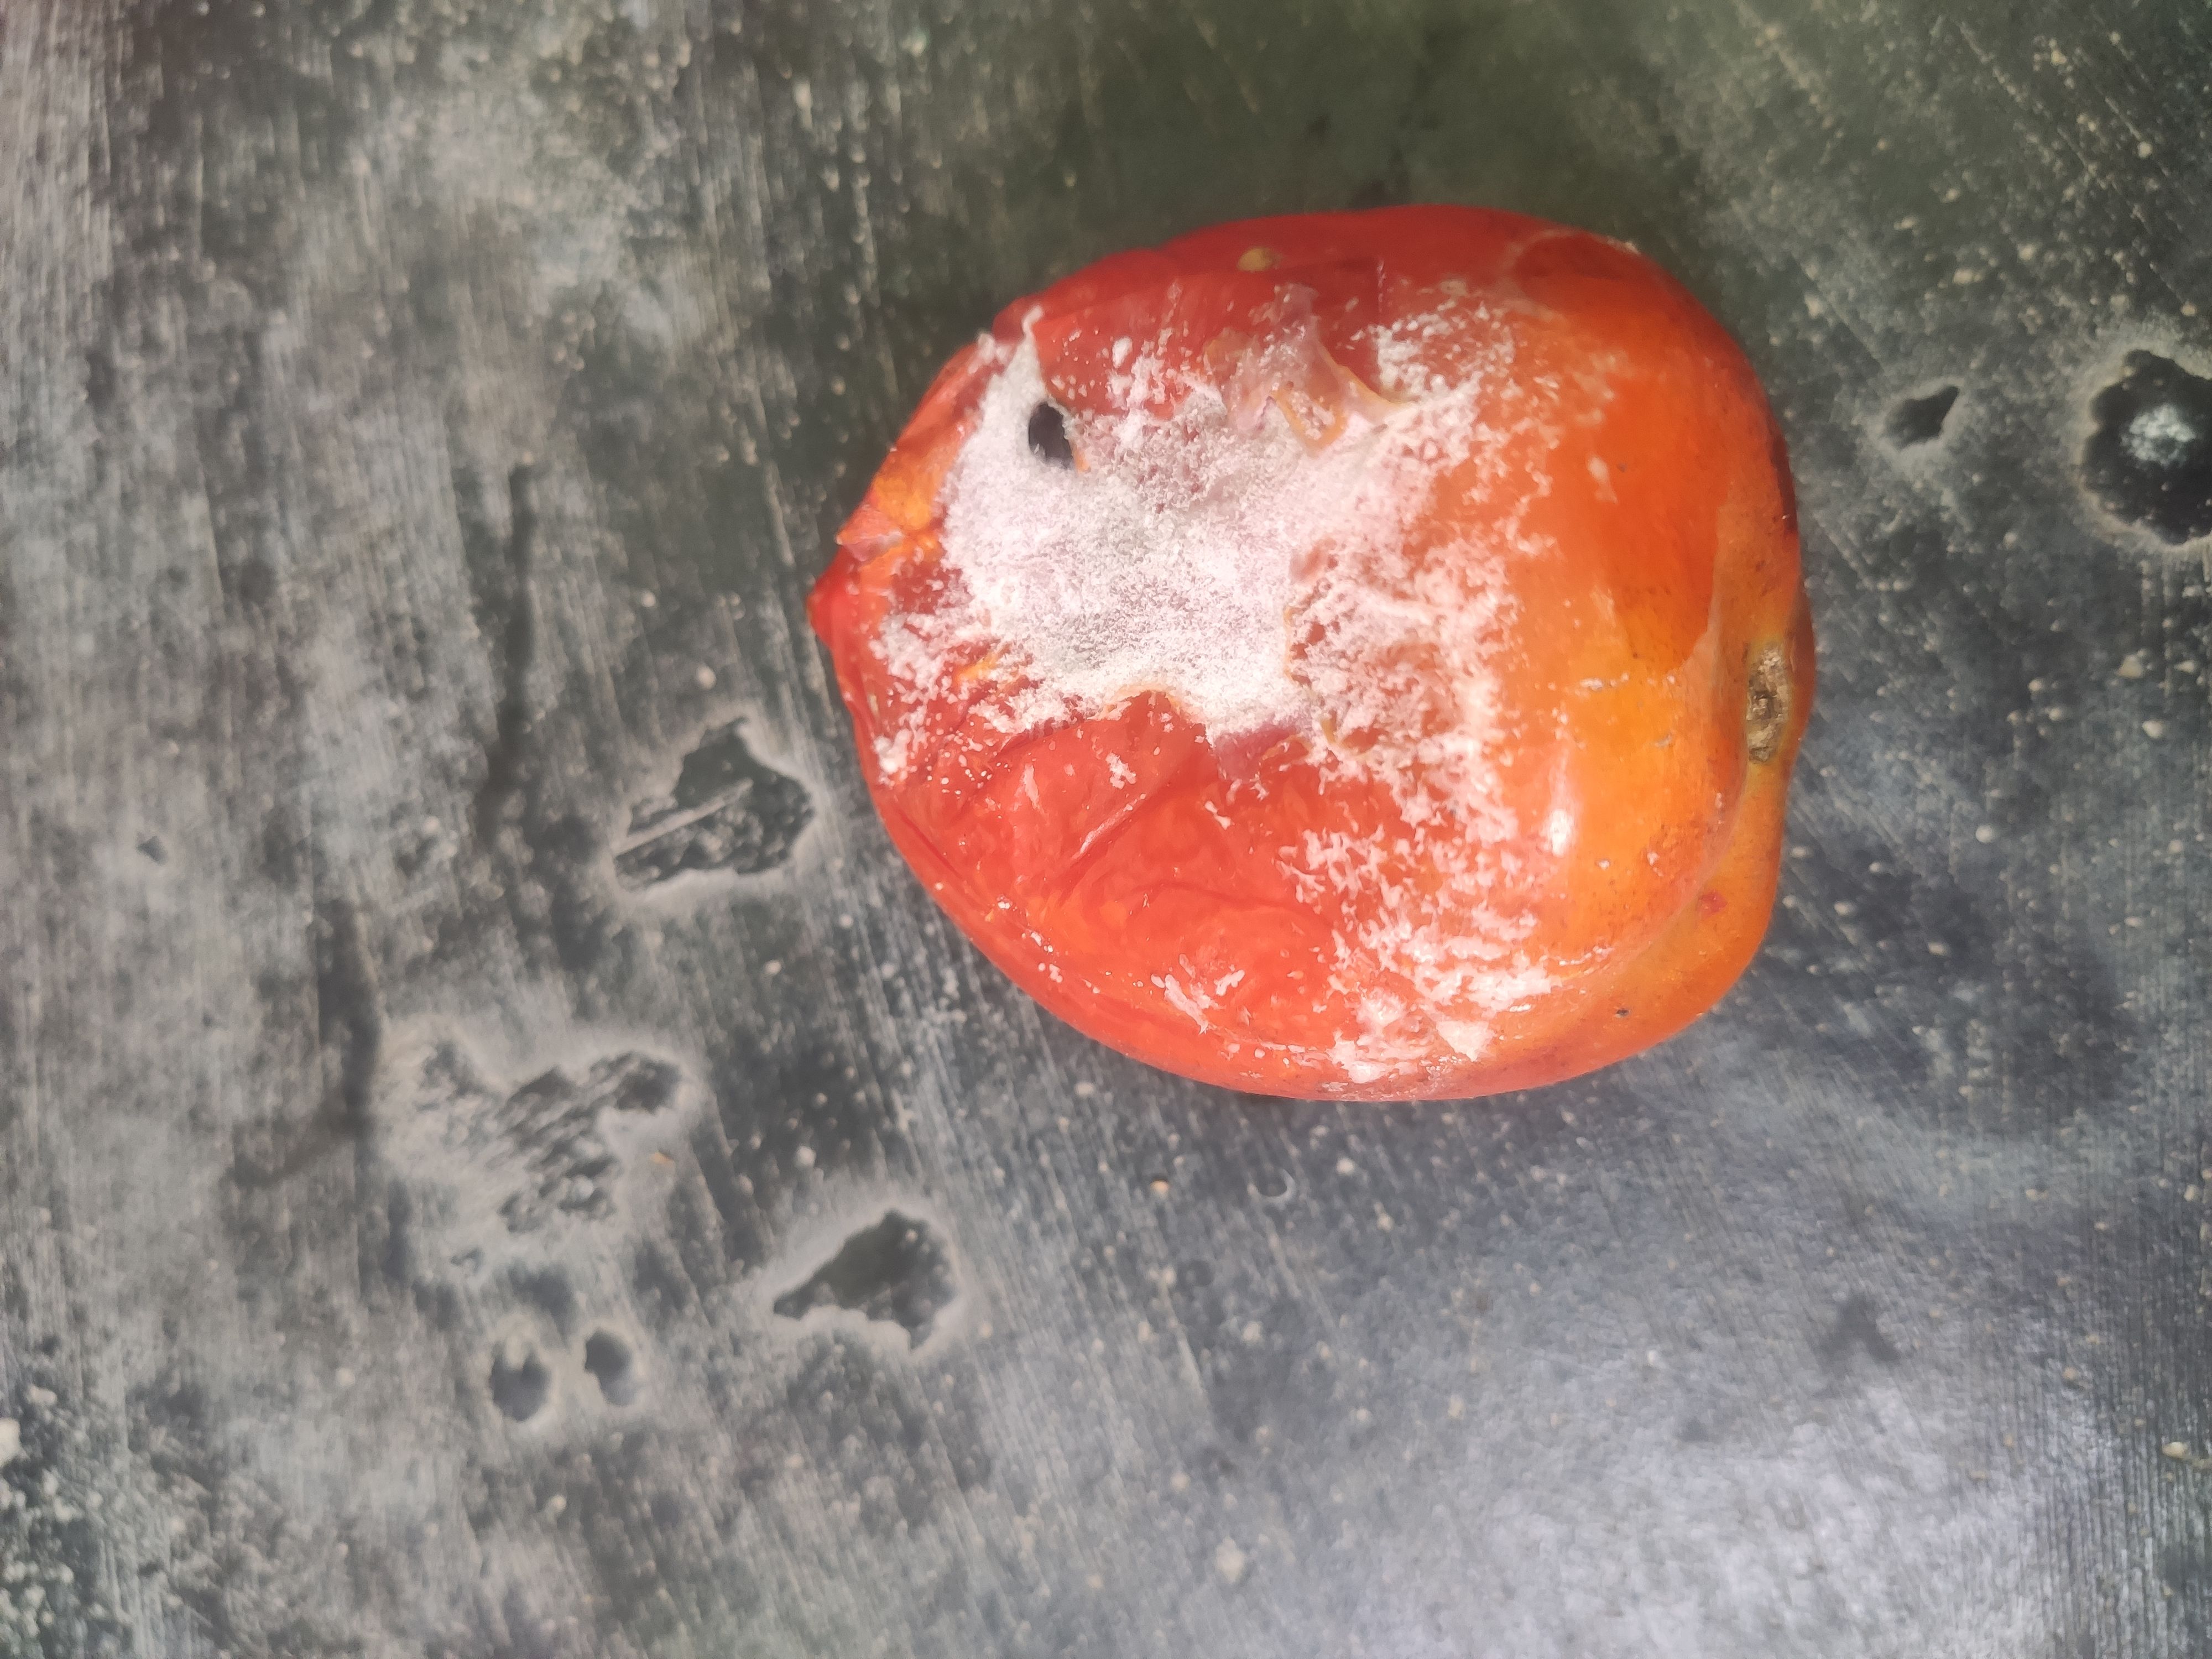
Fruit: tomatoes
Grade: 3rd-grade